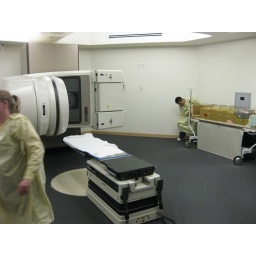
The bed is set against the wall so the radiation is difuse.